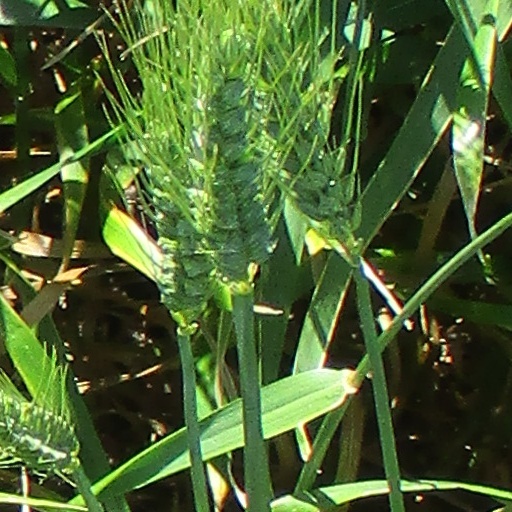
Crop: wheat